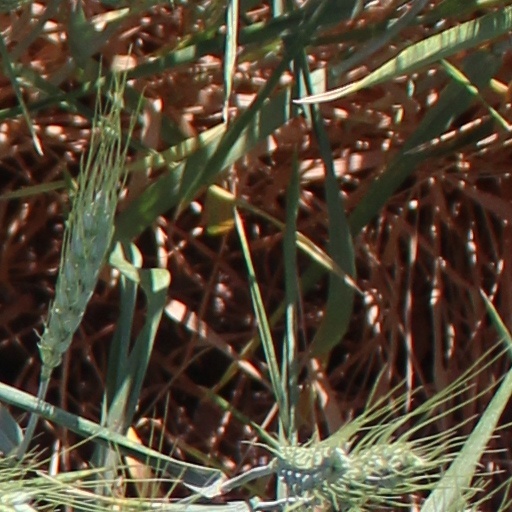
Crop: wheat